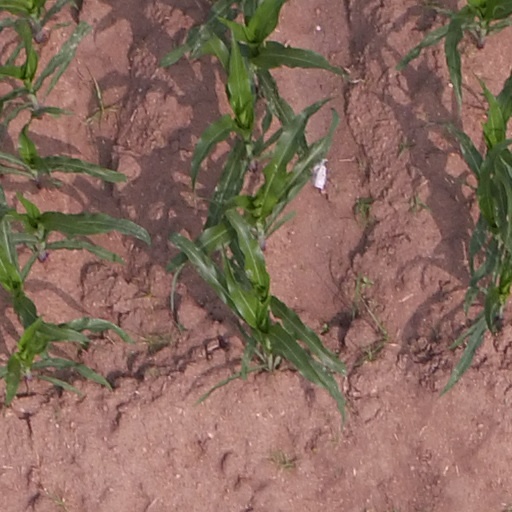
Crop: maize; corn